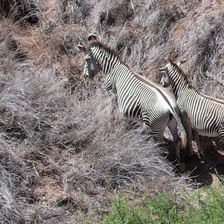
Pose orientation: back-left